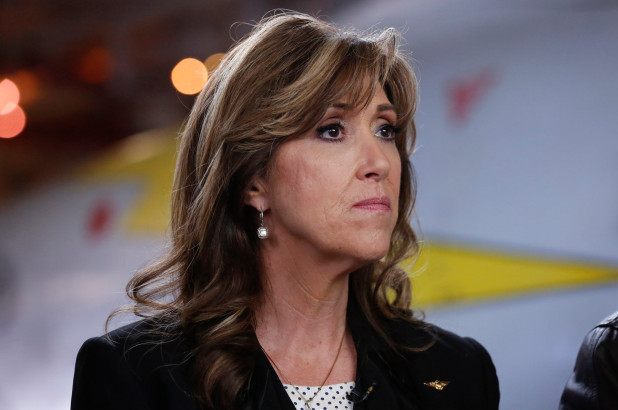
Gender: women